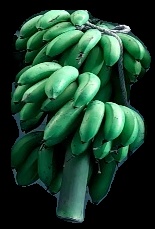
Variety: rasbale
Grade: grade2